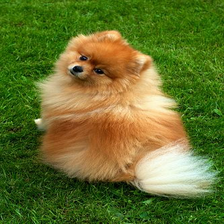
Species: dog
Breed: pomeranian